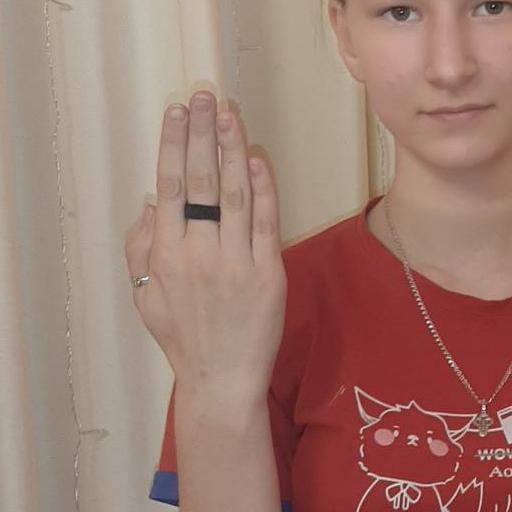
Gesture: stop_inverted